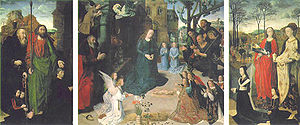
Tidligt nederlandsk maleri
Portinari-altertavlen af Hugo van der Goes, ca. 1475.
Tidligt nederlandsk maleri er værker af malere i Flandern i 1400-tallet og begyndelsen af 1500-tallet. De virkede i de blomstrende nederlandske byer Brugge og Gent. Den første var Jan van Eyck, der blev betragtet som "den nye Apelles", og den sidste Gerard David omkring 1520.